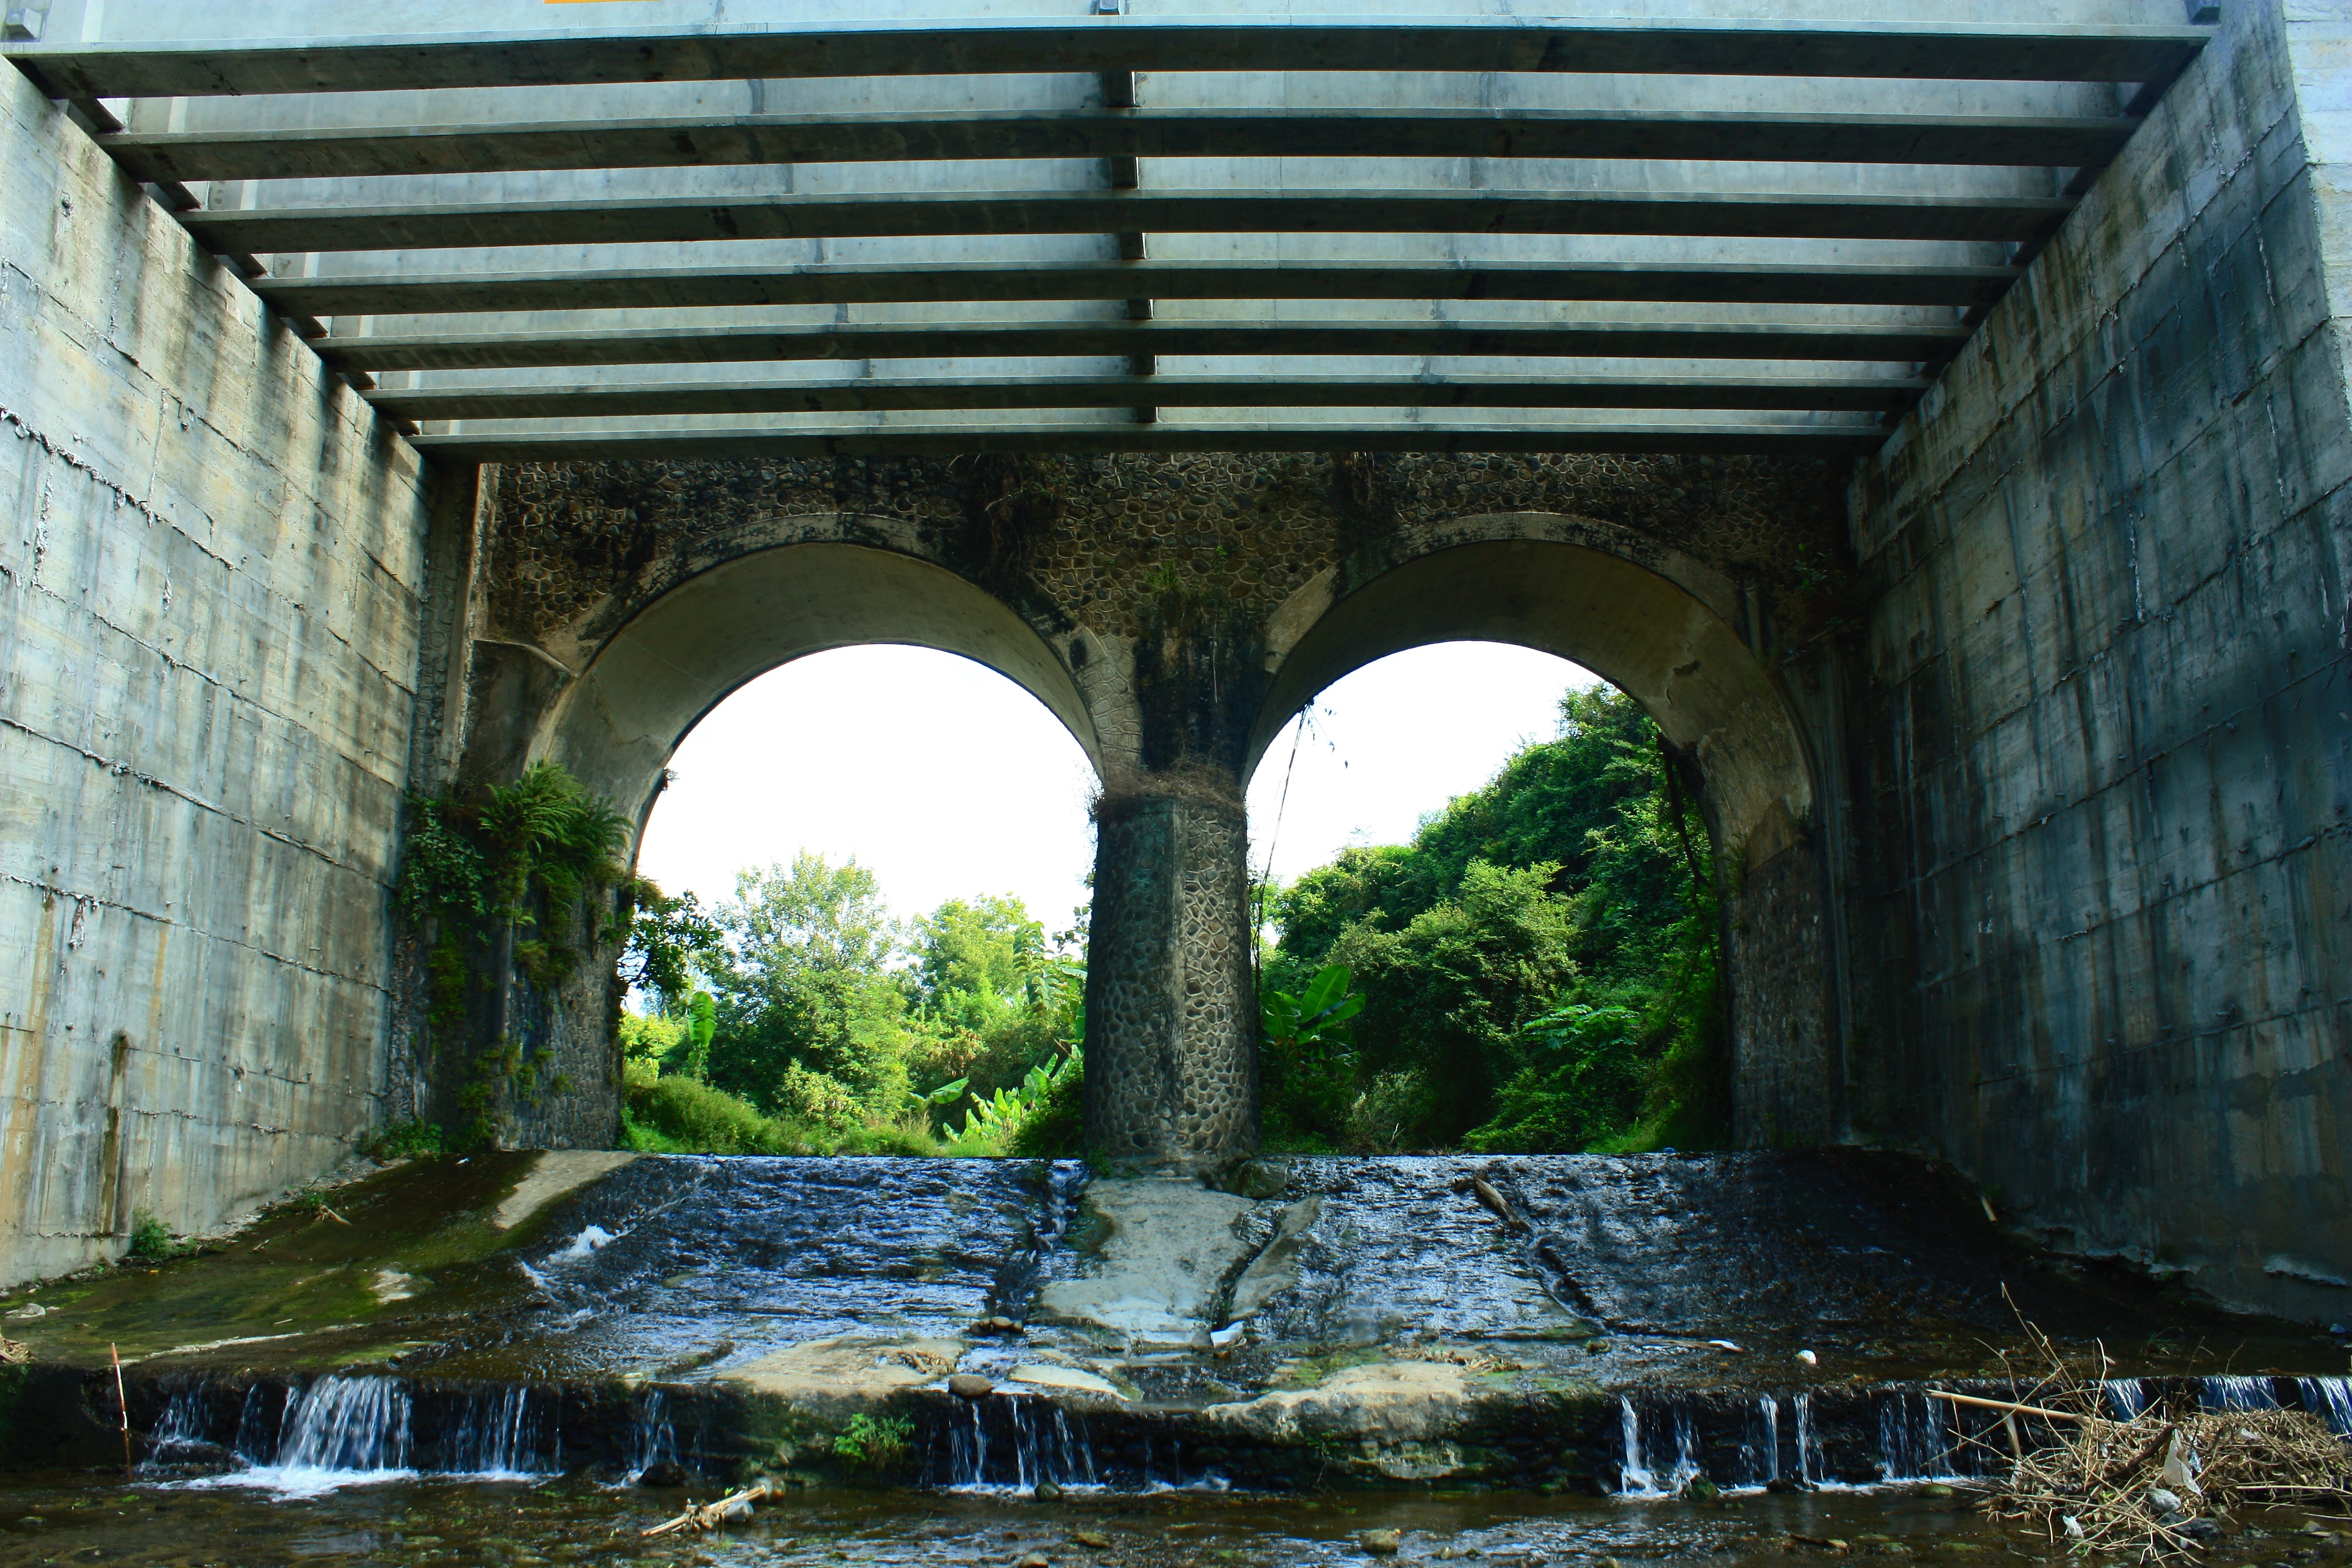
architecture, bridge, skyline, building, urban, river, cityscape, downtown, travel, arch, evening, landmark, modern, waterway, ruins, arch bridge